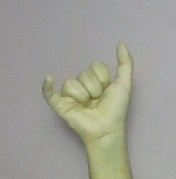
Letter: ya